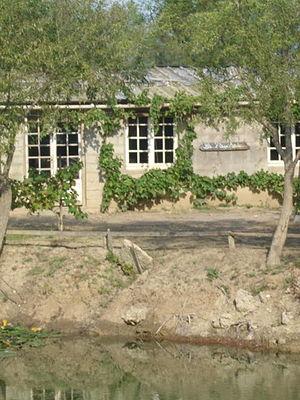
Névian est une commune française située dans le département de l'Aude en région Occitanie. Son parc éolien est un des plus grands de France.